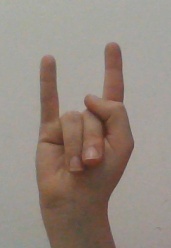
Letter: la